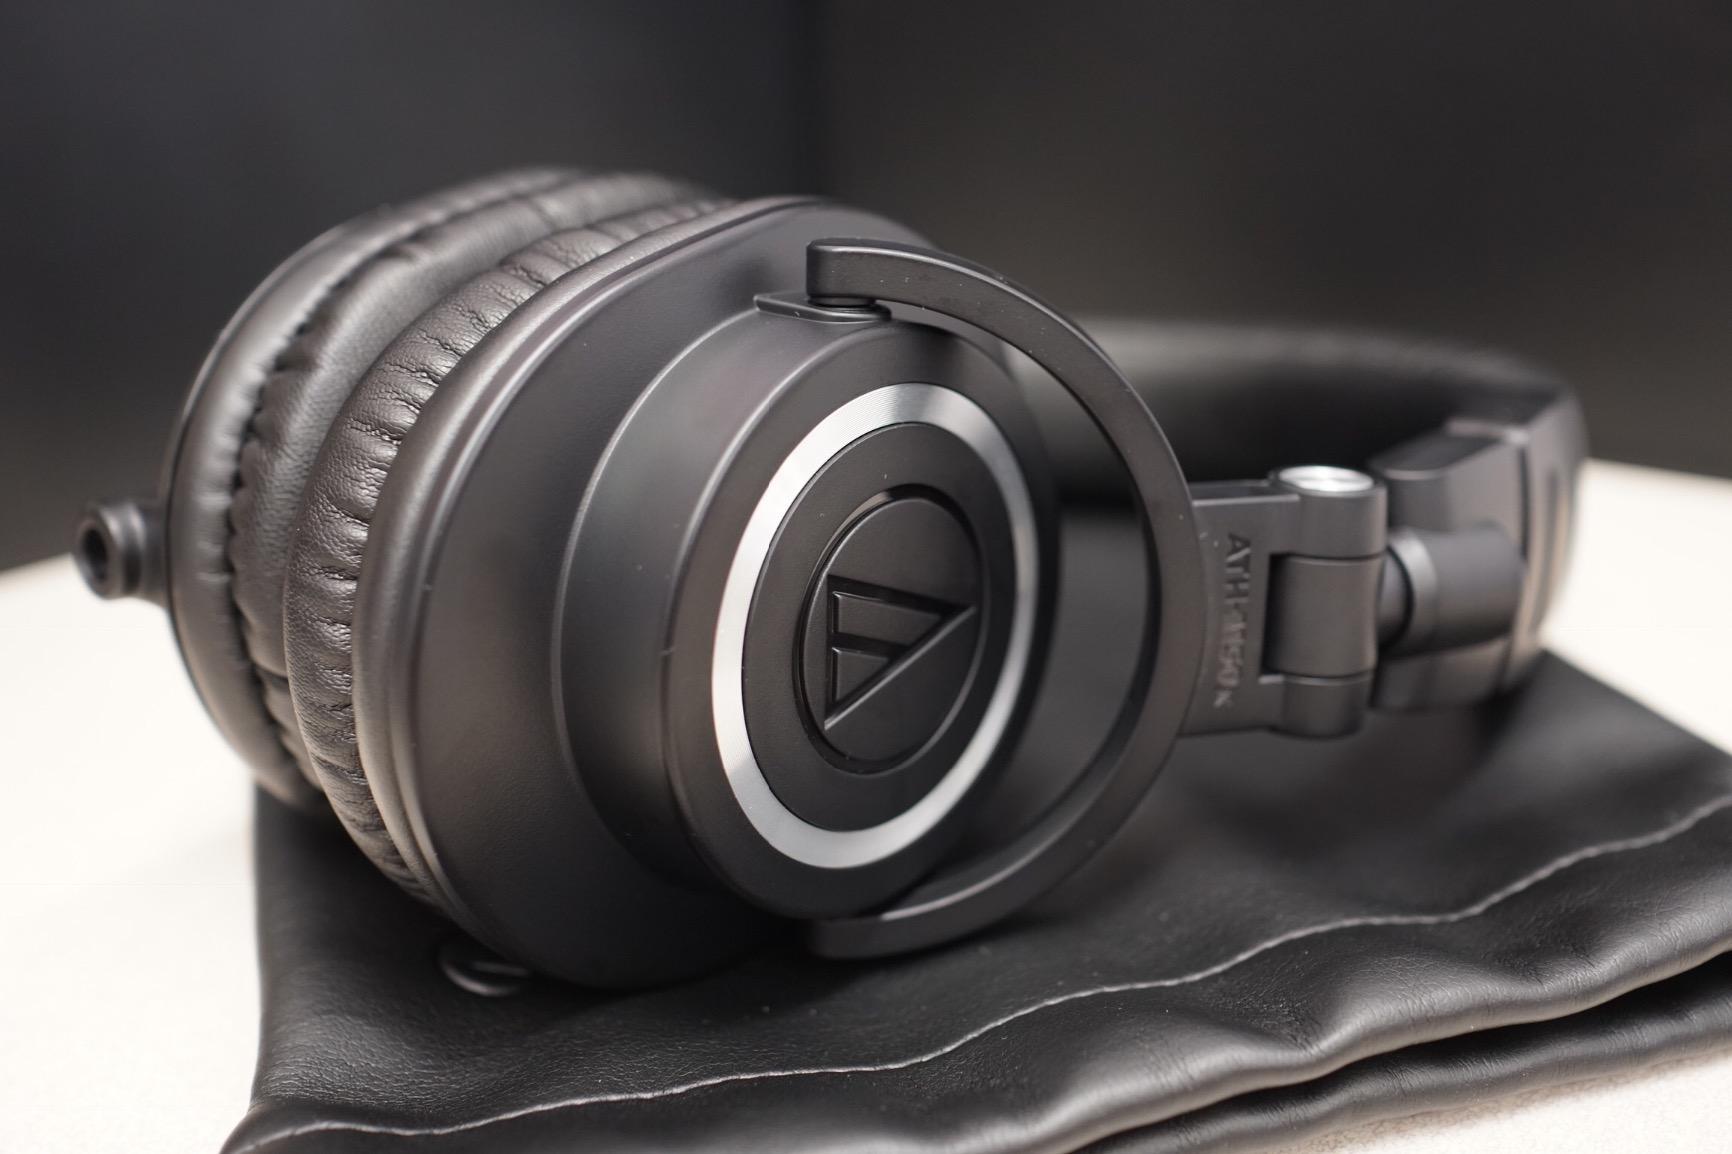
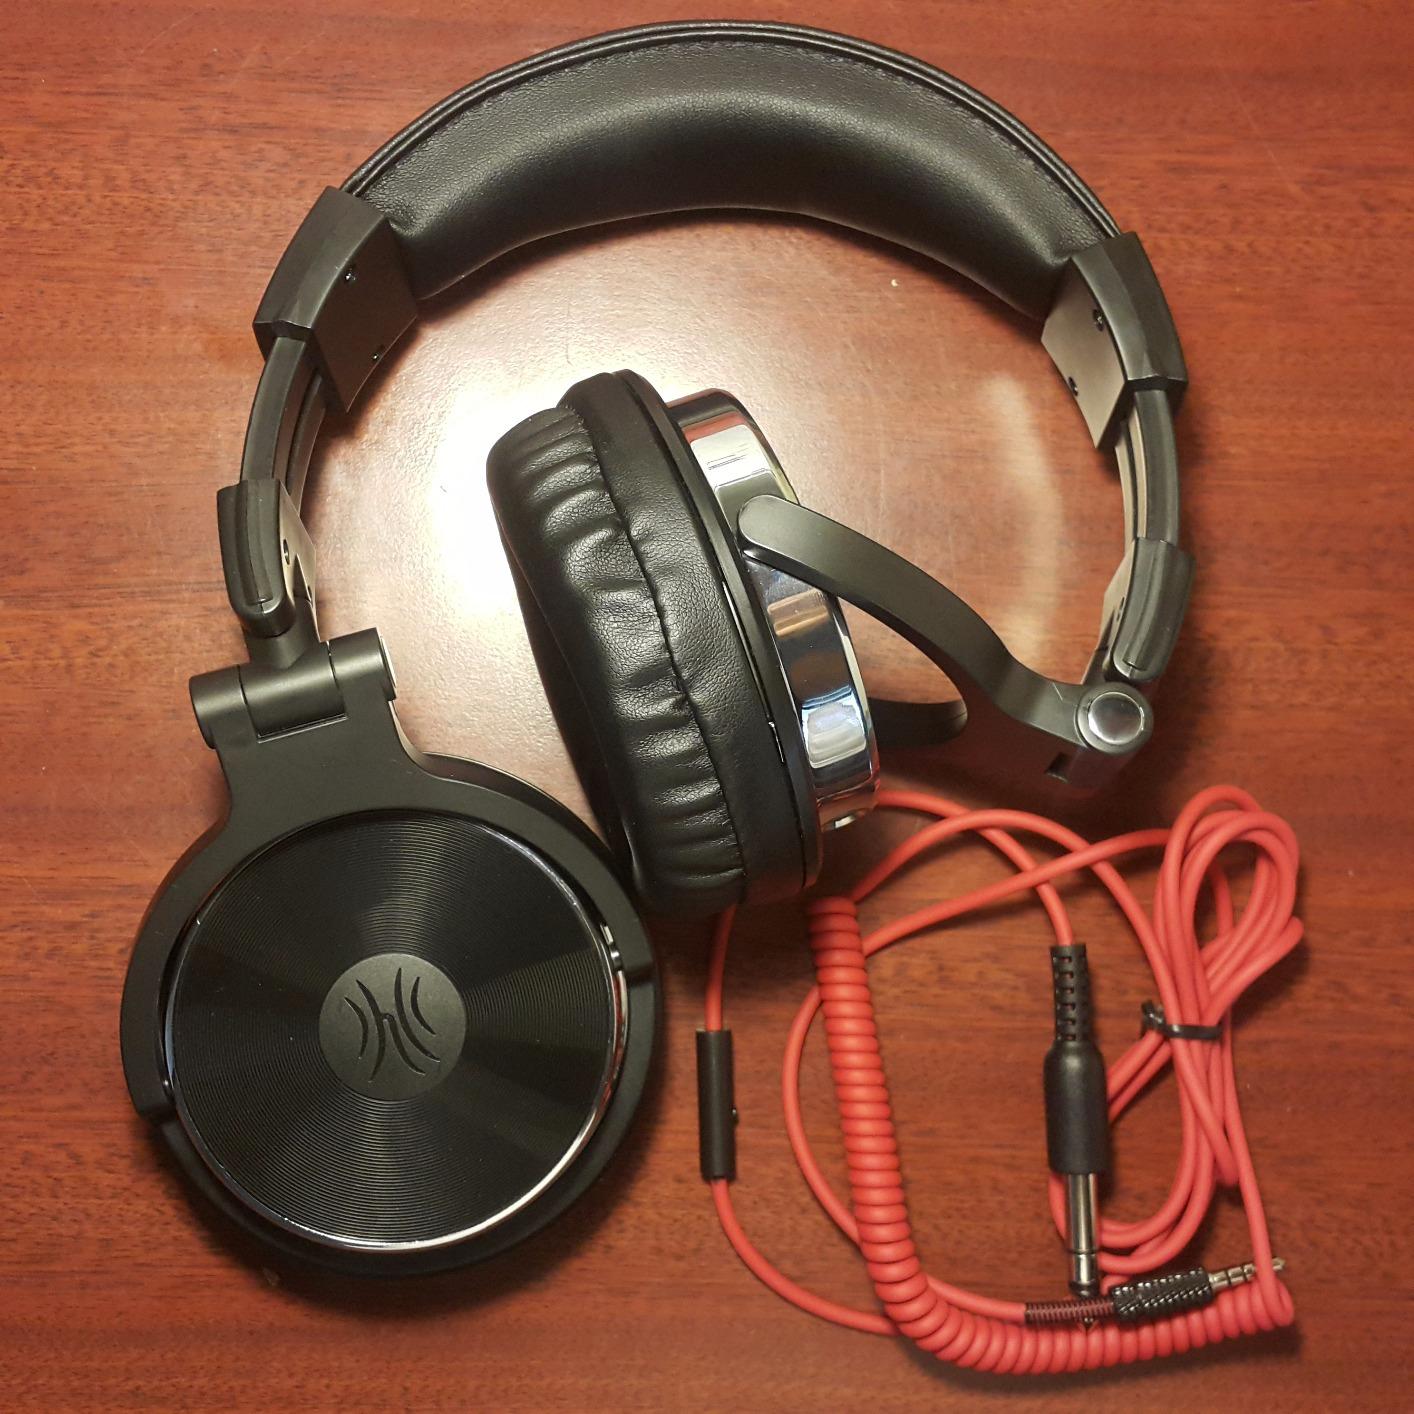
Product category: headphones
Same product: no